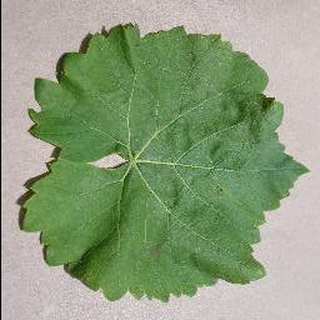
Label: healthy_grape